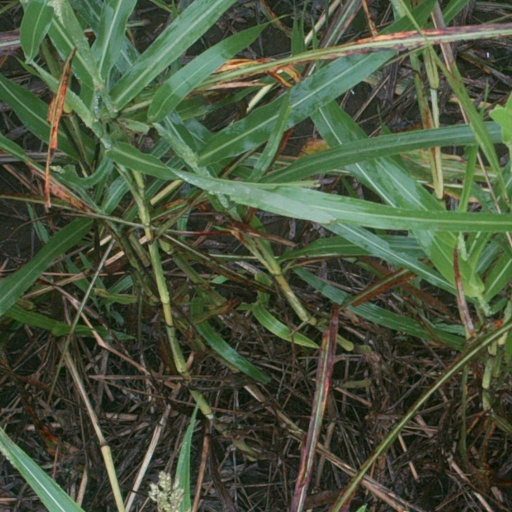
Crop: sorghum